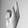
ASL letter: K